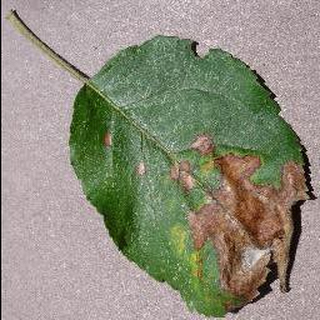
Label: apple_black_rot